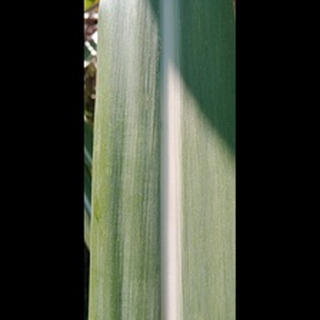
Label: healthy_sugarcane